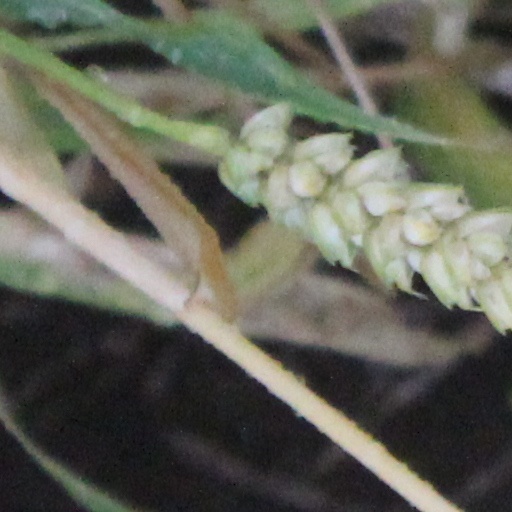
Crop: wheat